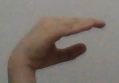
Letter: jeem